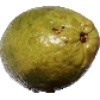
Label: guava